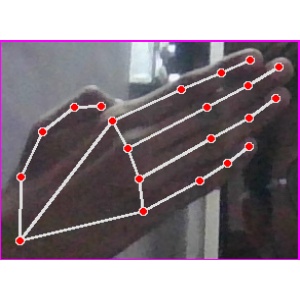
अक्षर: घ